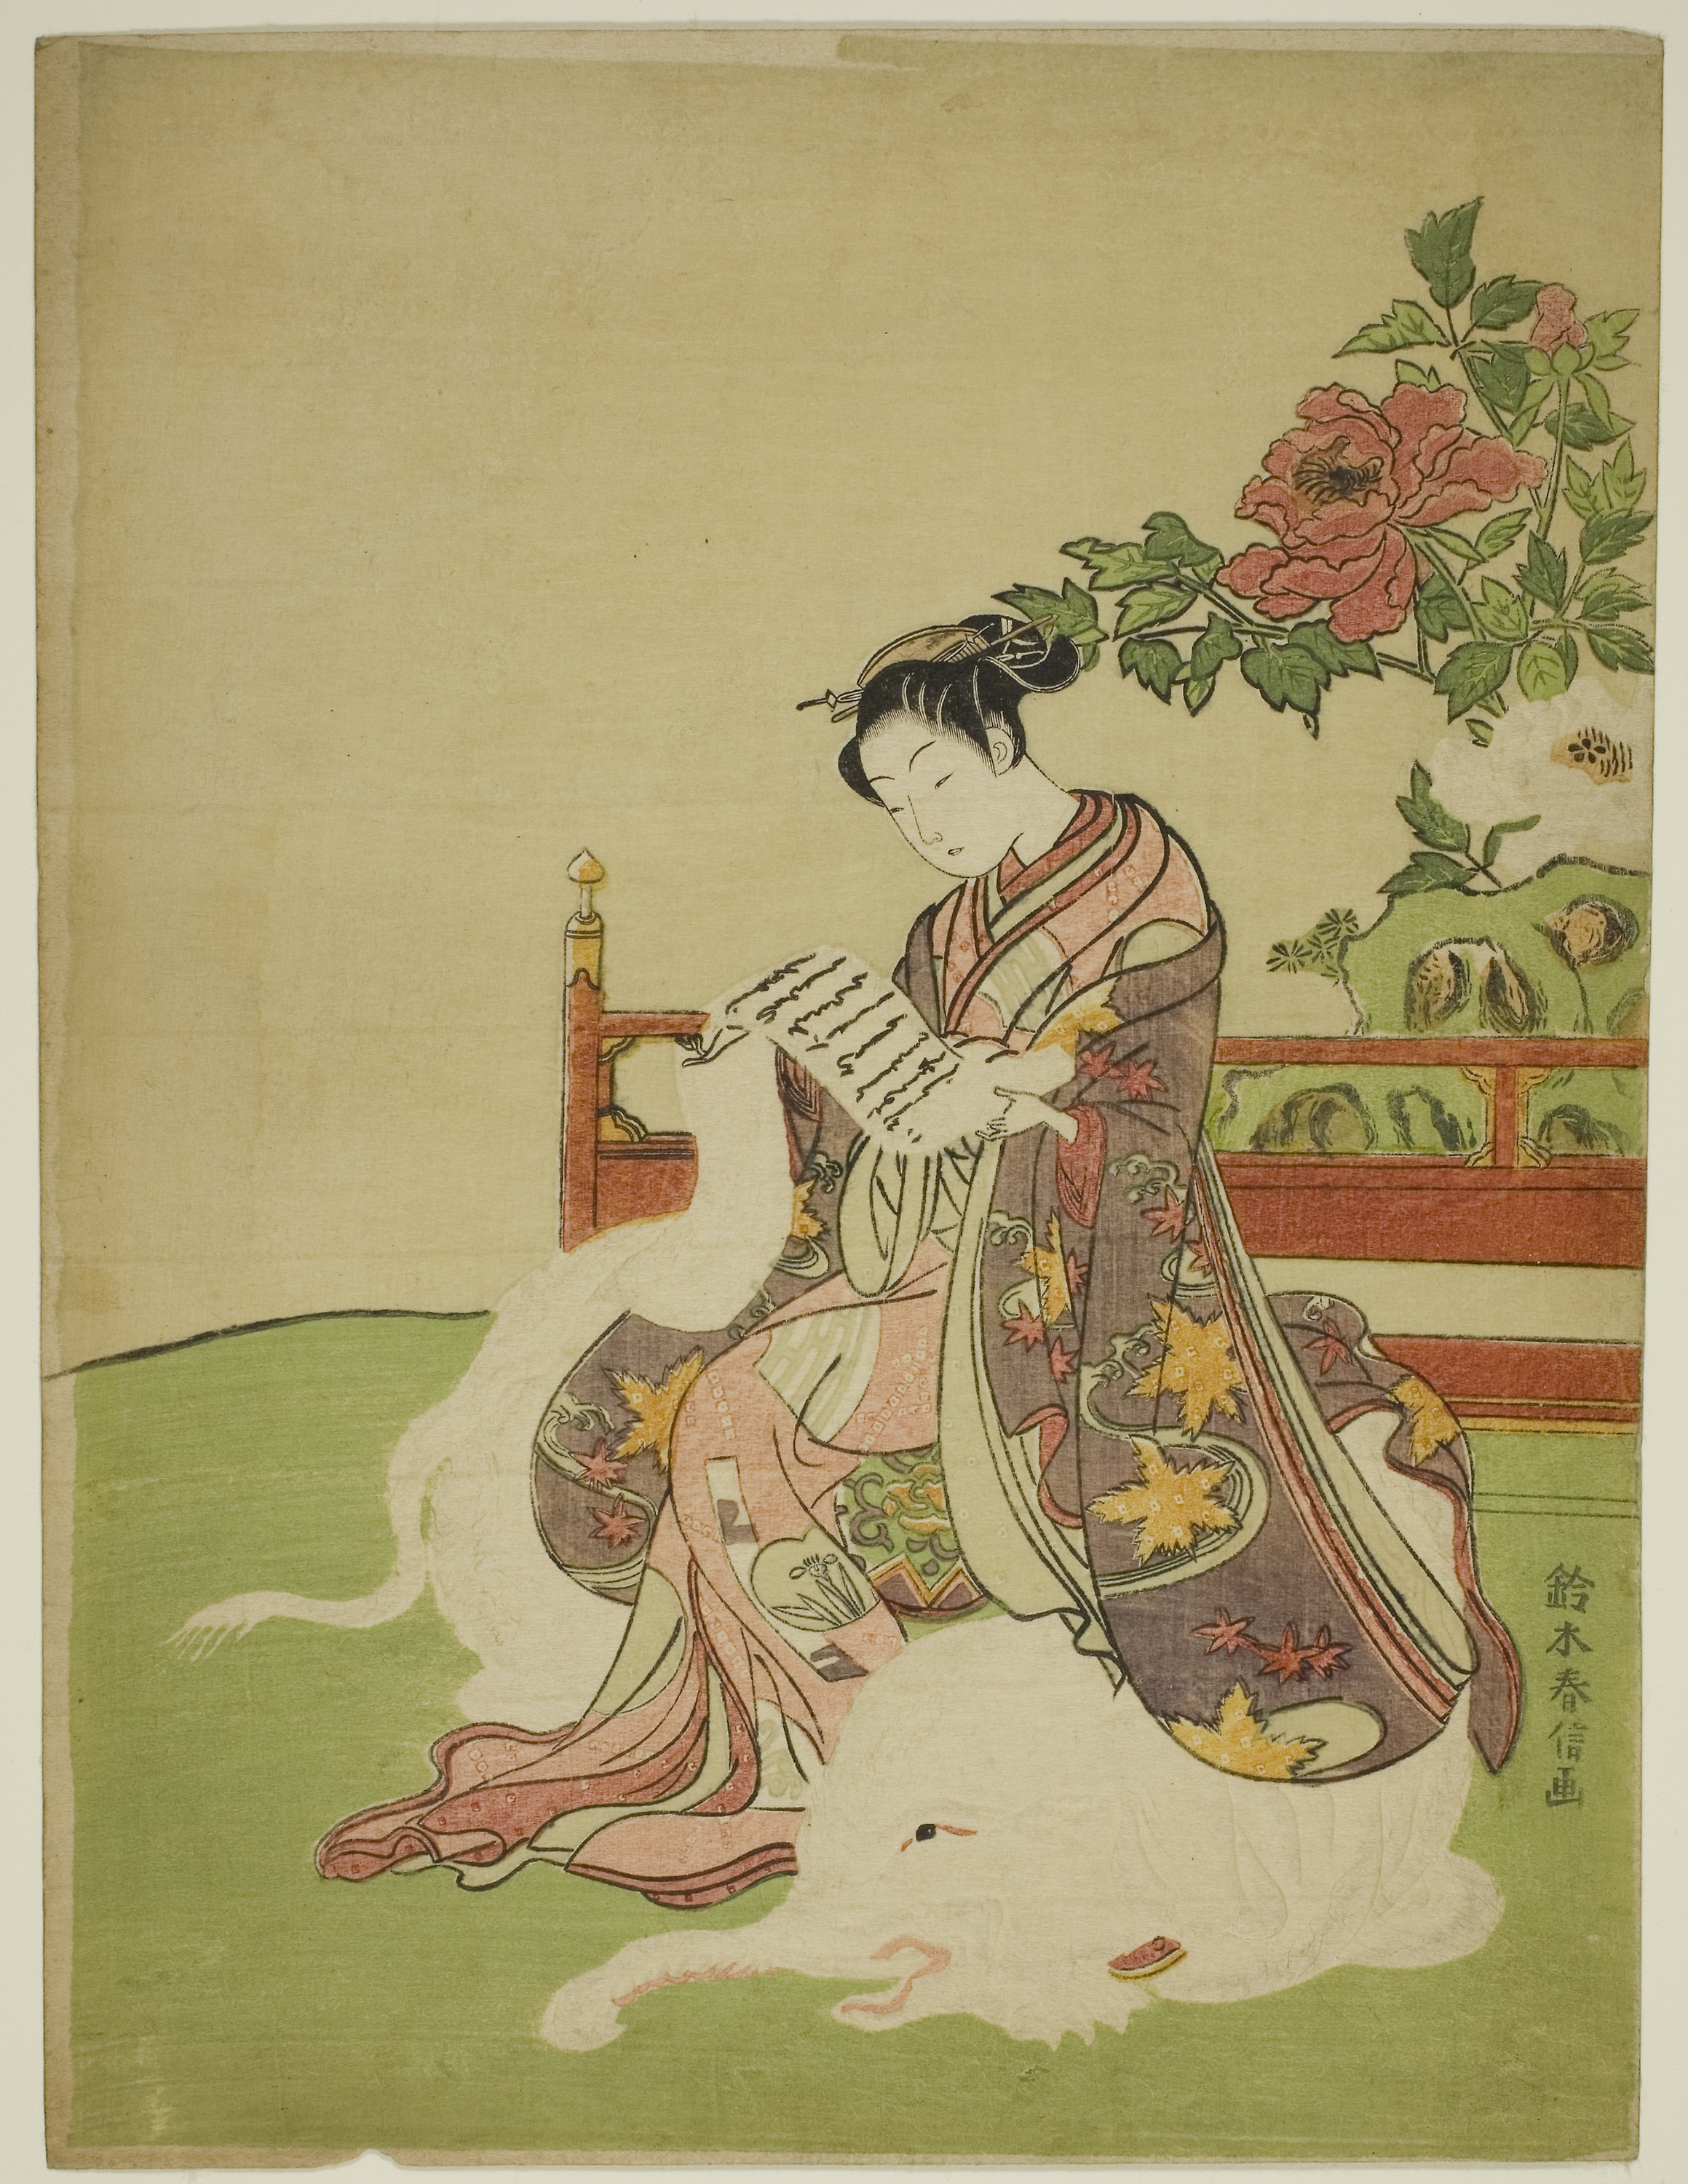
painting, art, botany, illustration, costume design, plant, visual arts, modern art, miniature